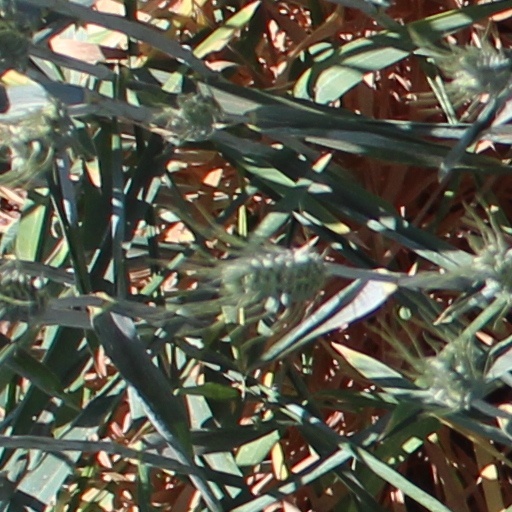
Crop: wheat